Alice Rosenthal

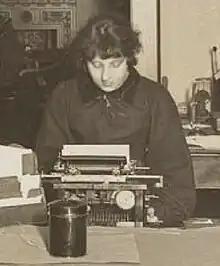
Alice Rosenthal in the offices of the Warwick Trading Company, London, c.1898

Rosenthal was born in Kentish Town, London, on 13 December 1868, the daughter of Jewish jeweler and general trader Joseph Rosentall and his gentile second wife Matilda (née Brokenbrow). She had been working as a dressmaker when she was taken on as stock manager and sales person for Maguire & Baucus, agents for Edison films in Britain, around 1895/96.The company operated under the name Continental Commerce Company, and was one of the few sources from which exhibitors could obtain films in the early months of film in Britain. As sales manager Rosenthal became a familiar figure to all in the emerging industry, providing films and projectors to many of showmen and women across the UK.